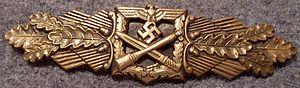
L’agrafe de combat rapproché est une décoration militaire allemande du Troisième Reich, institué le 25 novembre 1942 par Adolf Hitler pour récompenser les soldats ayant participé à des combats rapprochés au corps à corps.